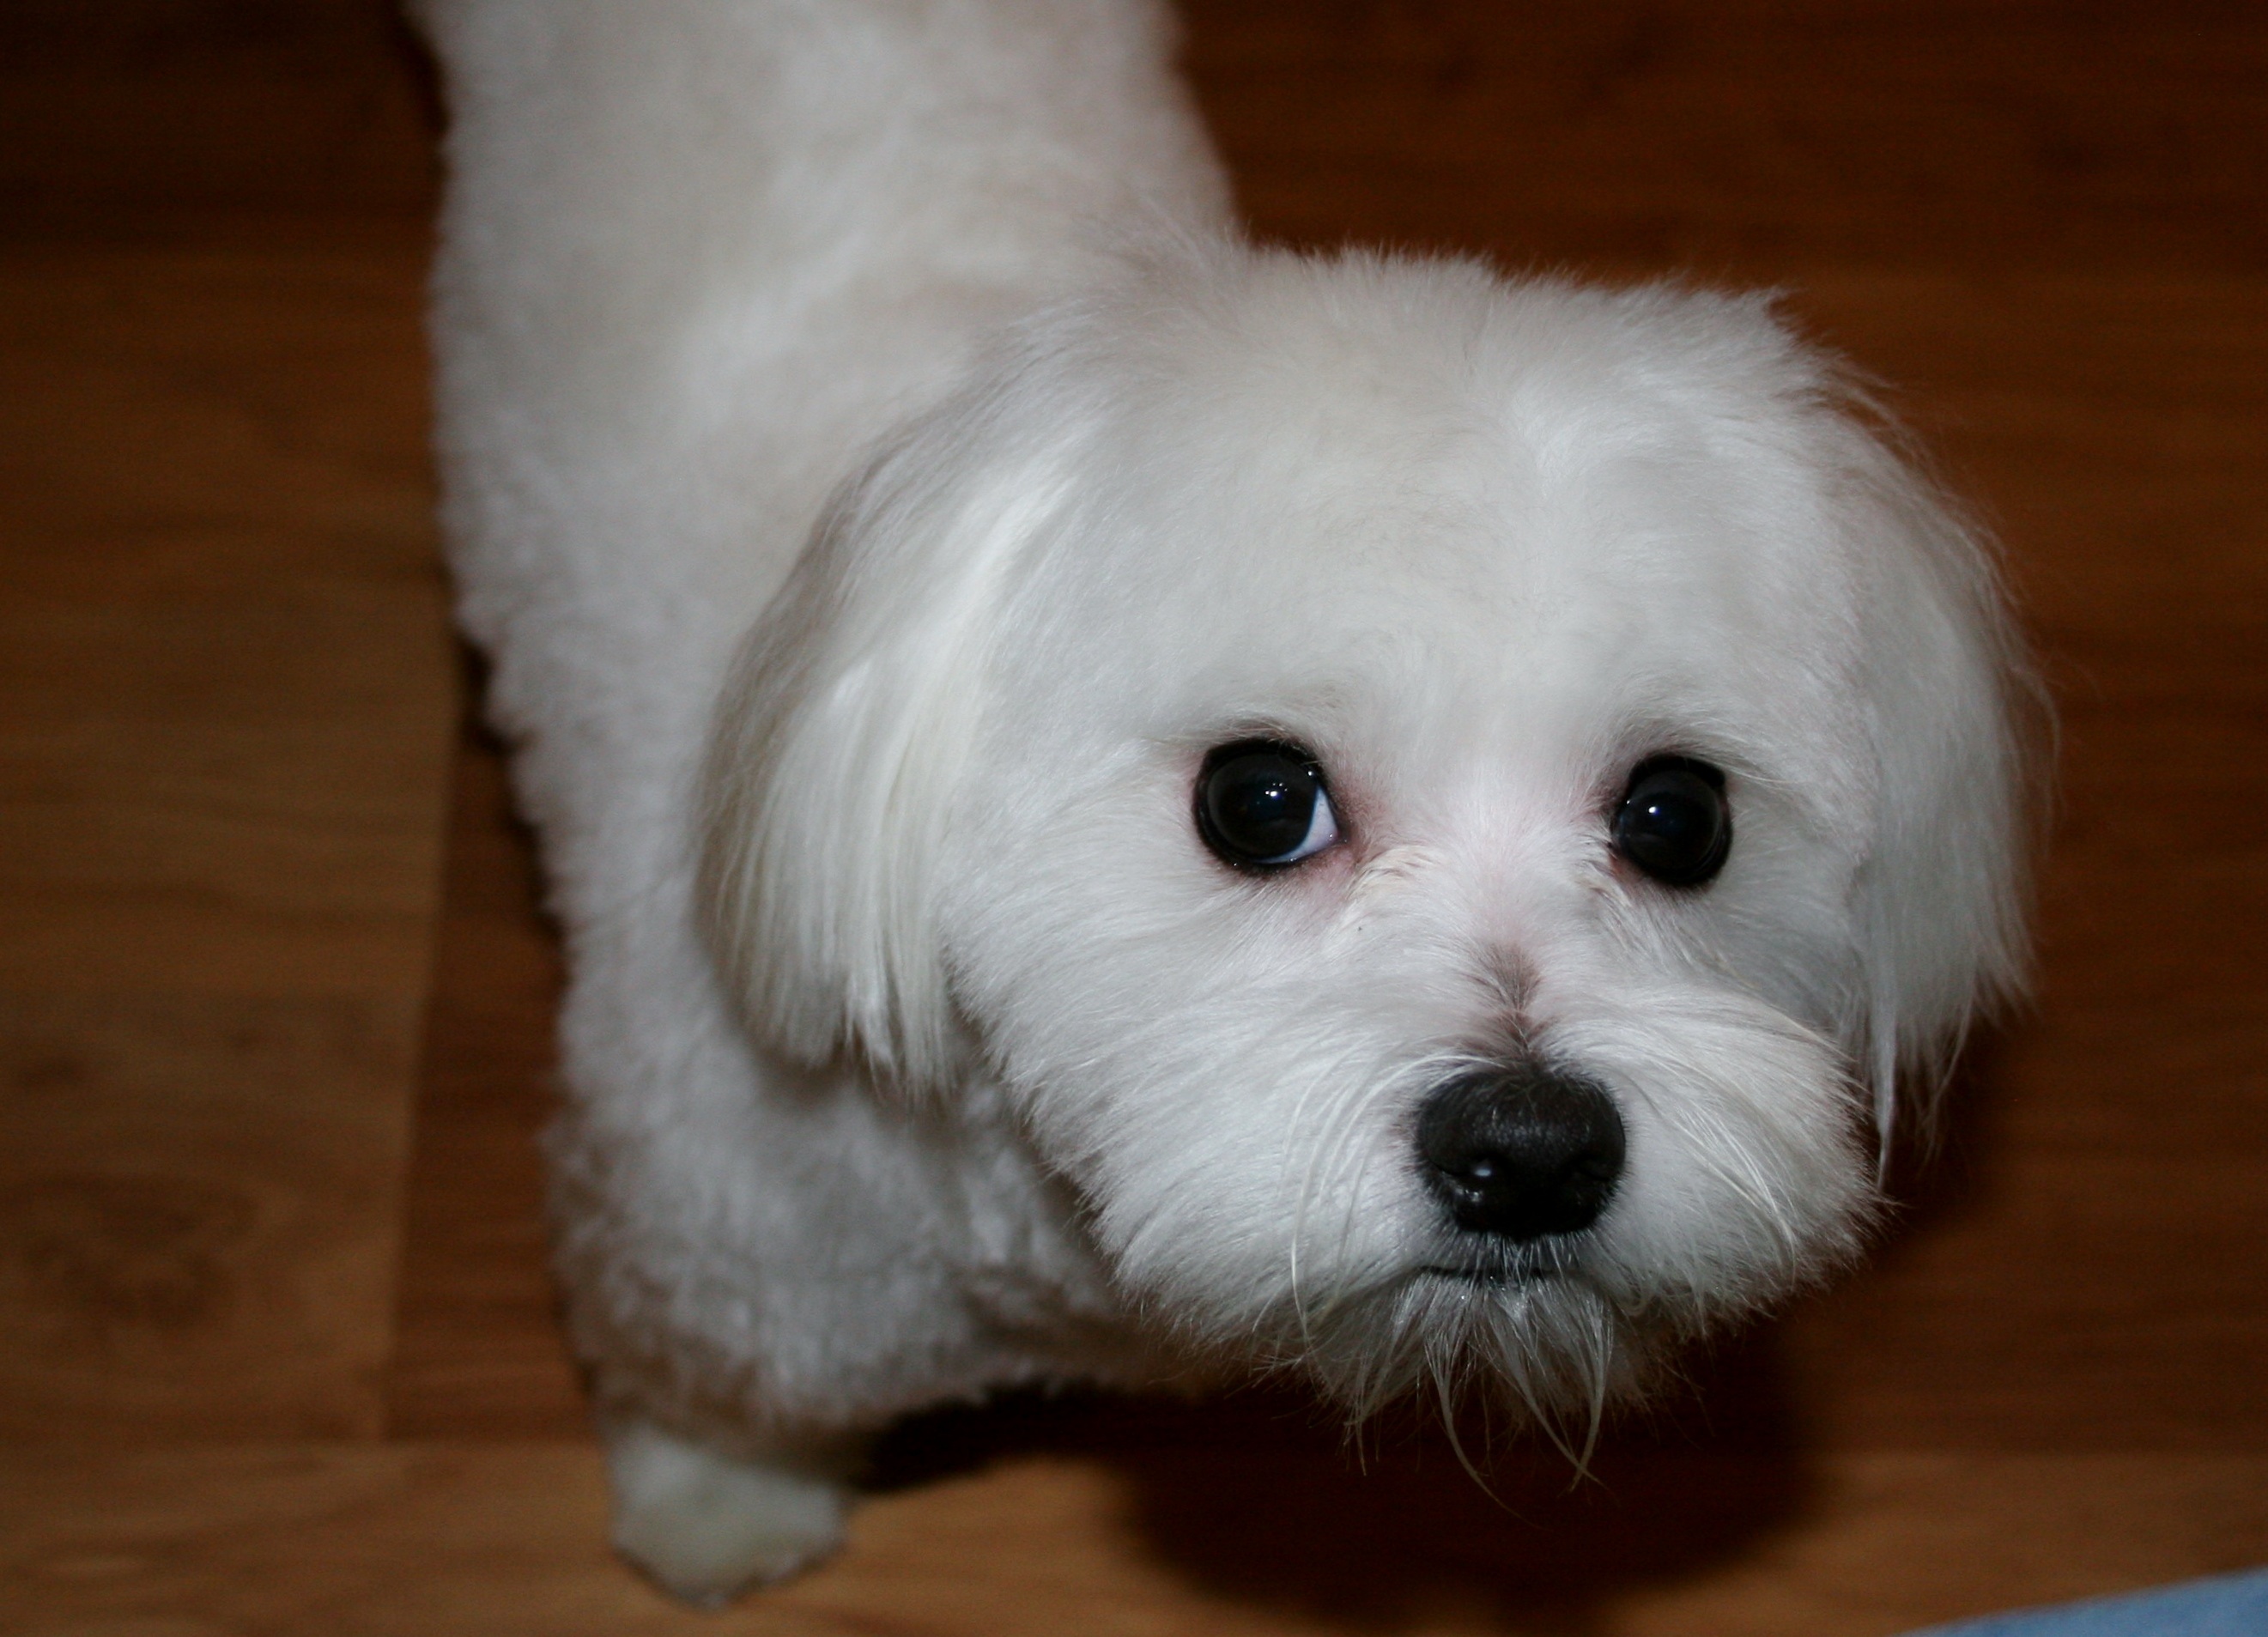
white, puppy, dog, cute, canine, pet, mammal, face, vertebrate, expression, adorable, dog breed, lhasa apso, purebred, pedigree, maltese, bichon, bichon frise, bolognese, coton de tulear, havanese, dog like mammal, carnivoran, dog breed group, west highland white terrier, schnoodle, dandie dinmont terrier, dog crossbreeds, cavachon, bolonka